1911 Indianapolis 500

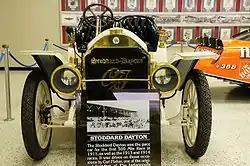
The 1911 Stoddard-Dayton pace car on display at the Indianapolis Motor Speedway Hall of Fame Museum.

The 1910 racing season at Indianapolis Motor Speedway began well, with an estimated 60,000 spectators for the Wheeler-Schebler Trophy on Memorial Day, won by Ray Harroun. Throughout the remainder of the season, however, the crowds grew progressively smaller, and after seeing a second decline in attendance in as many days for Labor Day, September 5, 1910, the final day of the concluding meet, Speedway co-founders Carl Fisher, James Allison, Arthur Newby and Frank Wheeler conferred to decide on a new course for the following year.